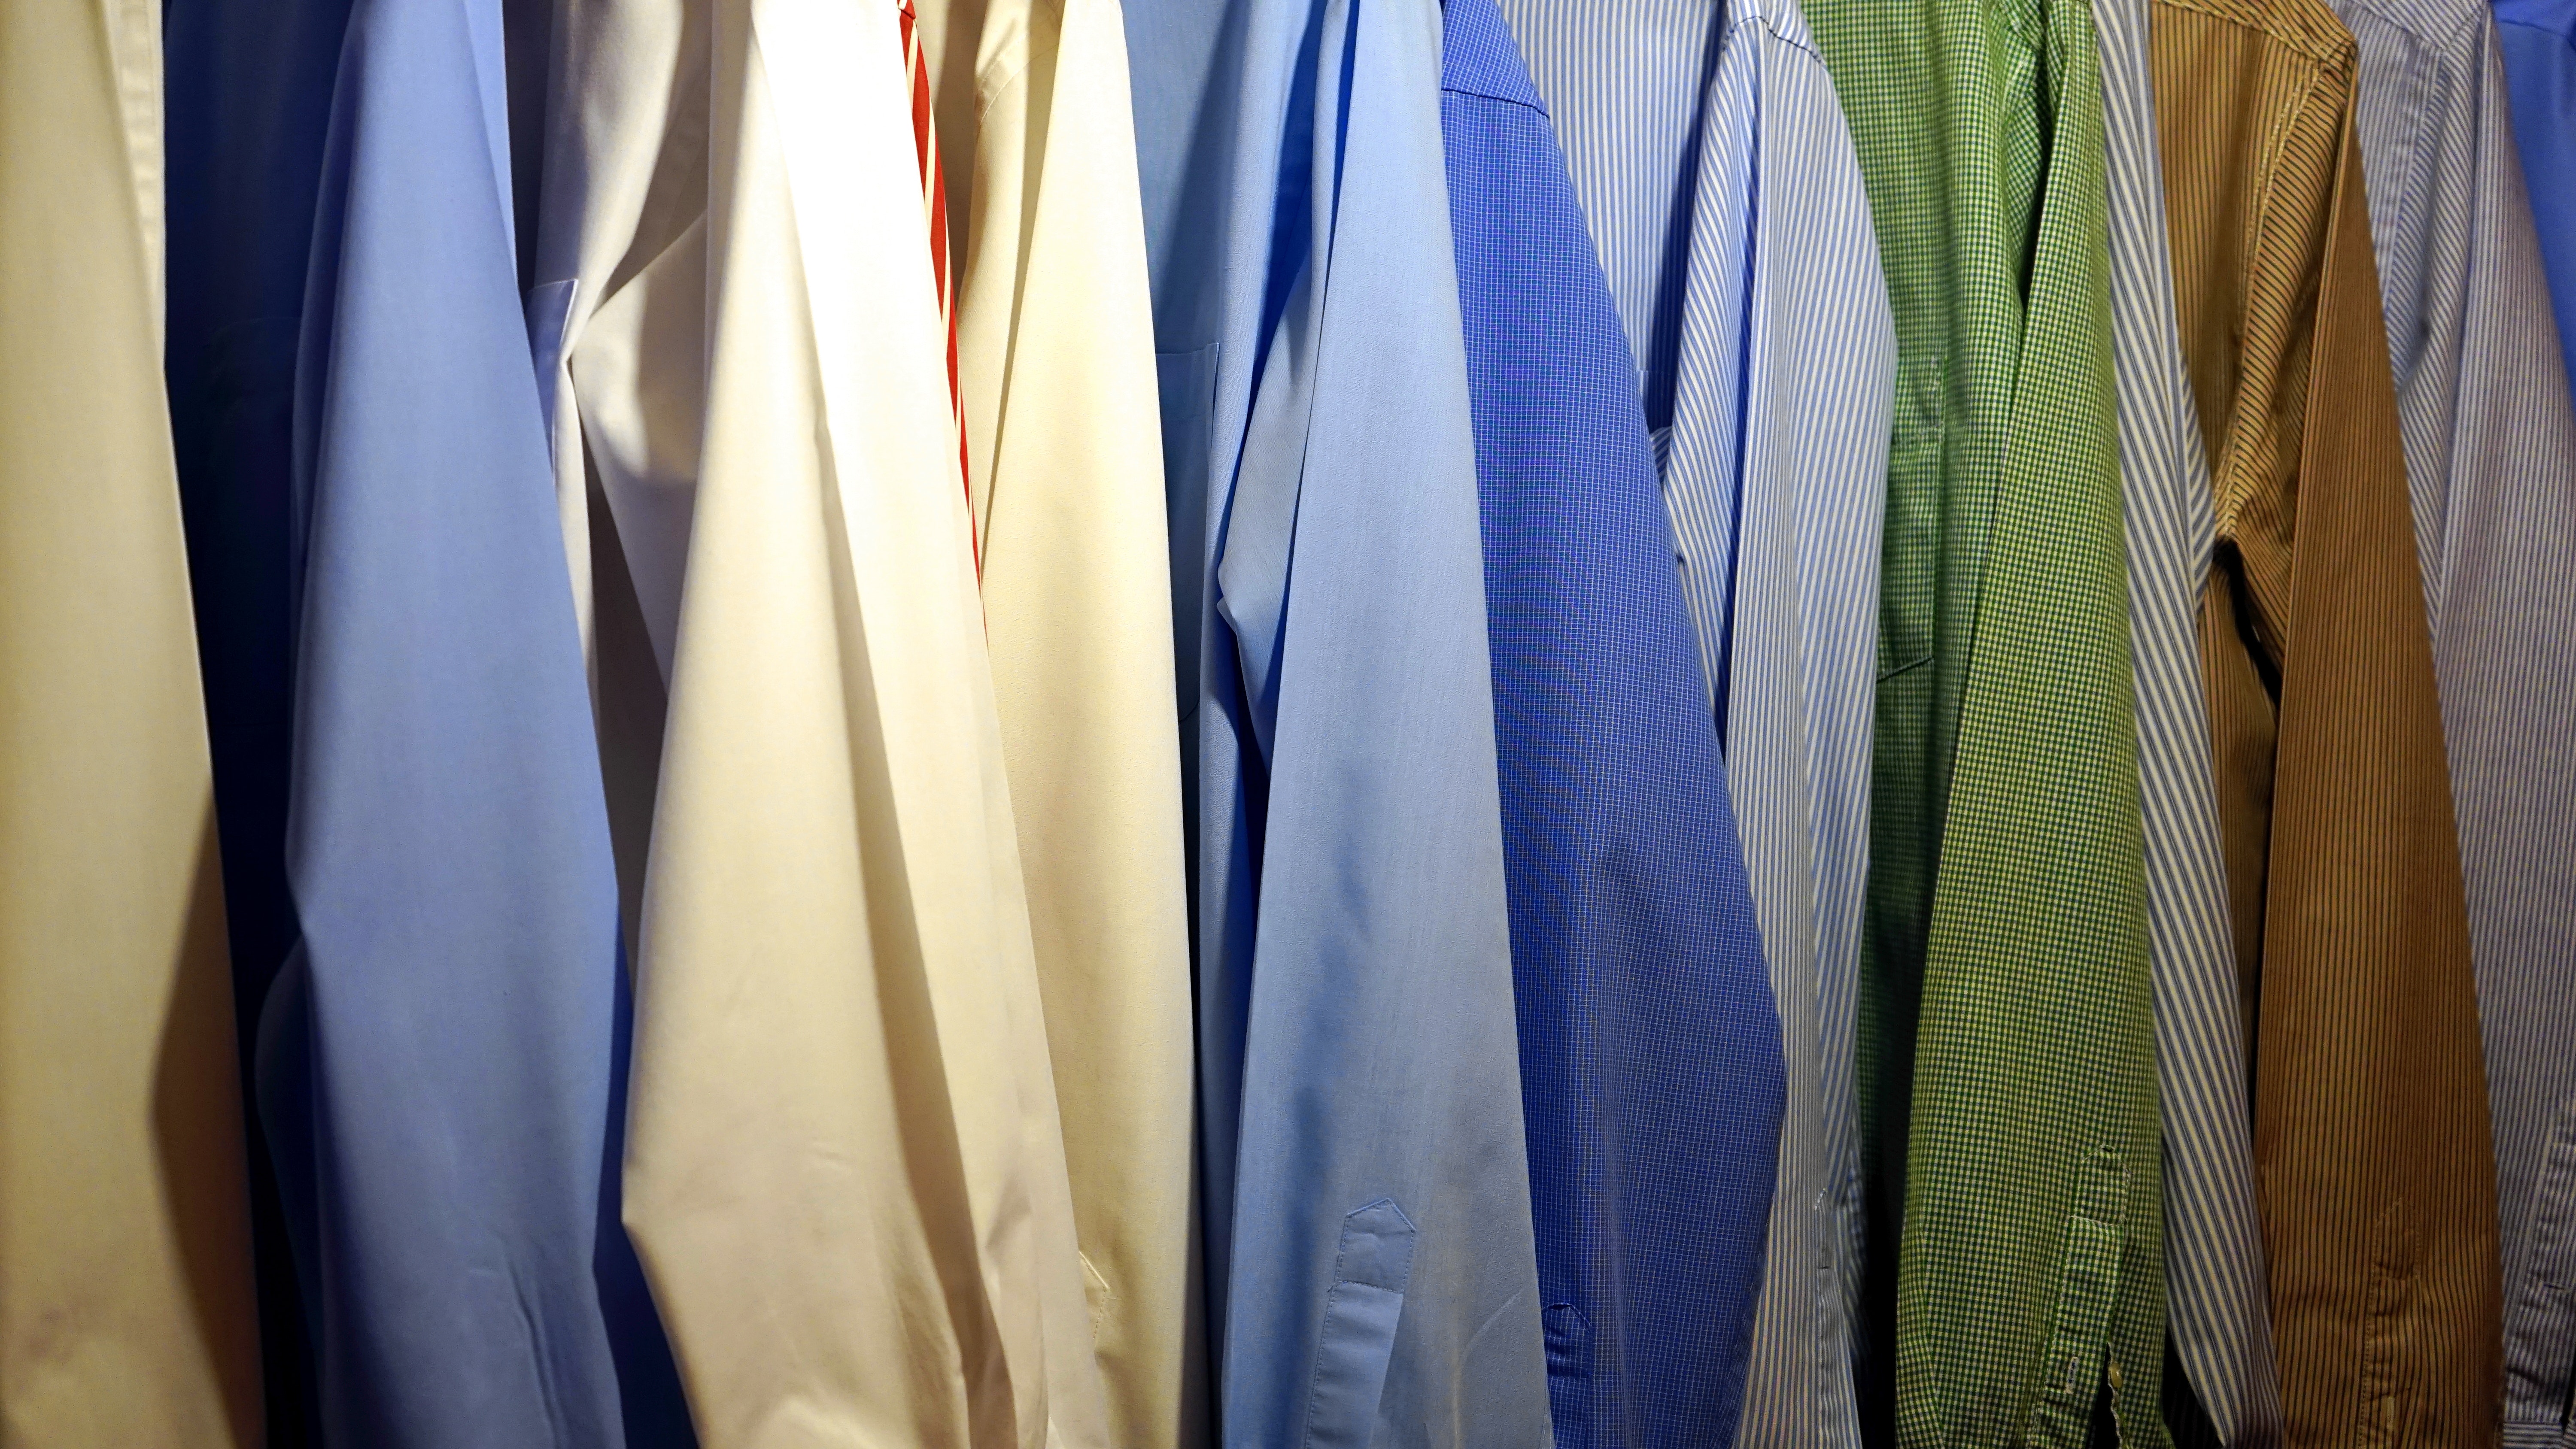
blue, clothing, room, closet, textile, curtain, outerwear, tie, electric blue, dry cleaning